Mobile Suit Gundam Narrative

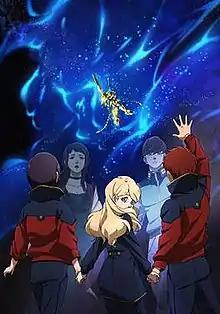
Official illustration used for the Final Theatrical Poster of the film, showing the main cast and the RX-0 Unicorn Gundam 03 Phenex

is a Japanese animated mecha science fiction film produced by Sunrise and distributed by Shochiku. Released as part of the "Gundam" franchise, it is based on the 11th "Gundam Unicorn" novel, "Phoenix Hunting". It was directed by Toshikazu Yoshizawa ("Mobile Suit Gundam Thunderbolt") and written by Harutoshi Fukui, with character designs by Kumiko Takahashi, Sejoon Kim, Hajime Katoki, and Eiji Komatsu. The film was released in Japanese theaters on November 30, 2018.